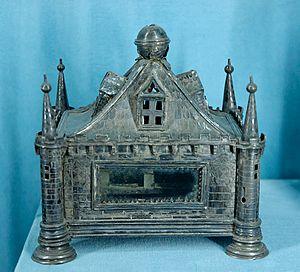
Saint Louis de Toulouse. Argent, France, XVe-XVIIe siècle.